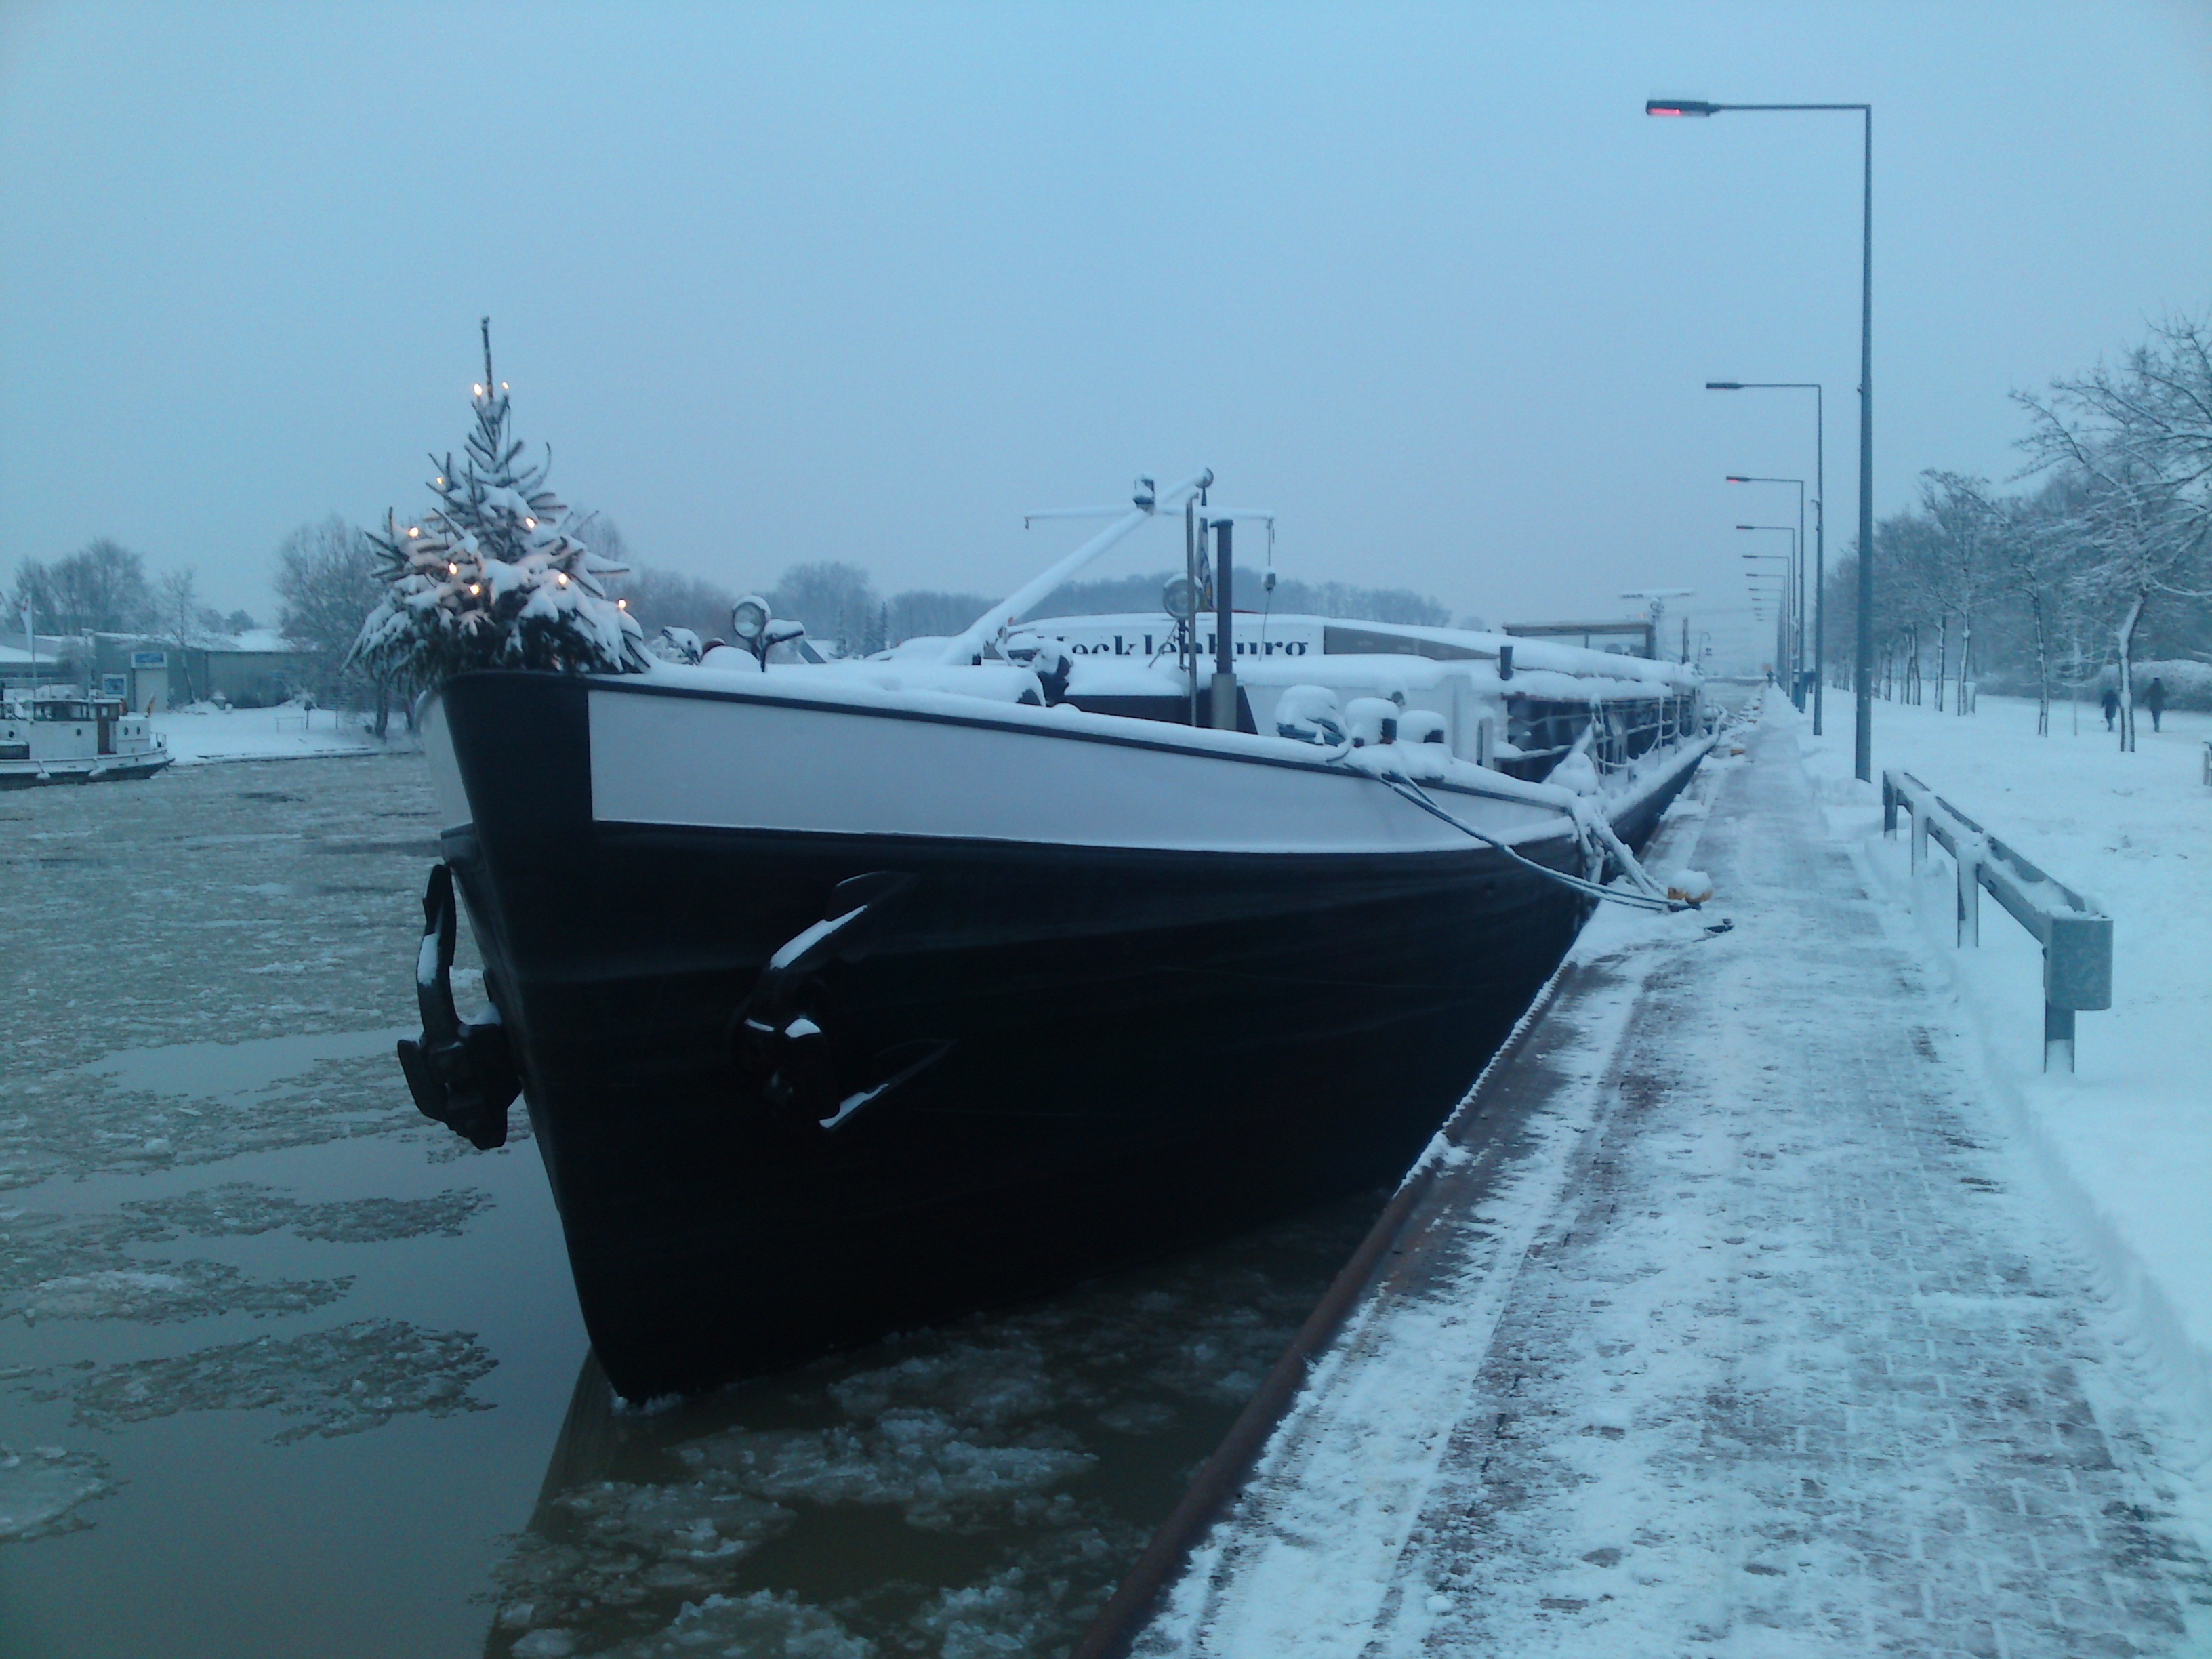
sea, snow, winter, boat, atmosphere, ship, ice, evening, twilight, vehicle, mast, weather, snowy, christmas, christmas tree, channel, december, watercraft